Michael Gomez

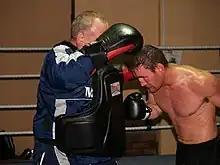
Training on bodywork with Bobby Rimmer

In 1996, Gomez was charged with murder after a gang fight outside a nightclub in Manchester. Gomez had hit one of his attackers, Sam Parle, who died after his head hit the pavement as a result of the blow. The charge was later reduced to manslaughter and Gomez was cleared after it was ruled that he had acted in self-defence.